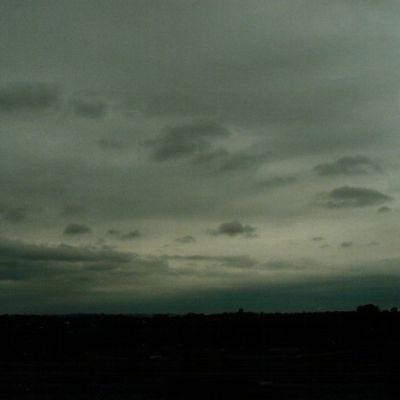
Cloud type: Stratocumulus (Sc)